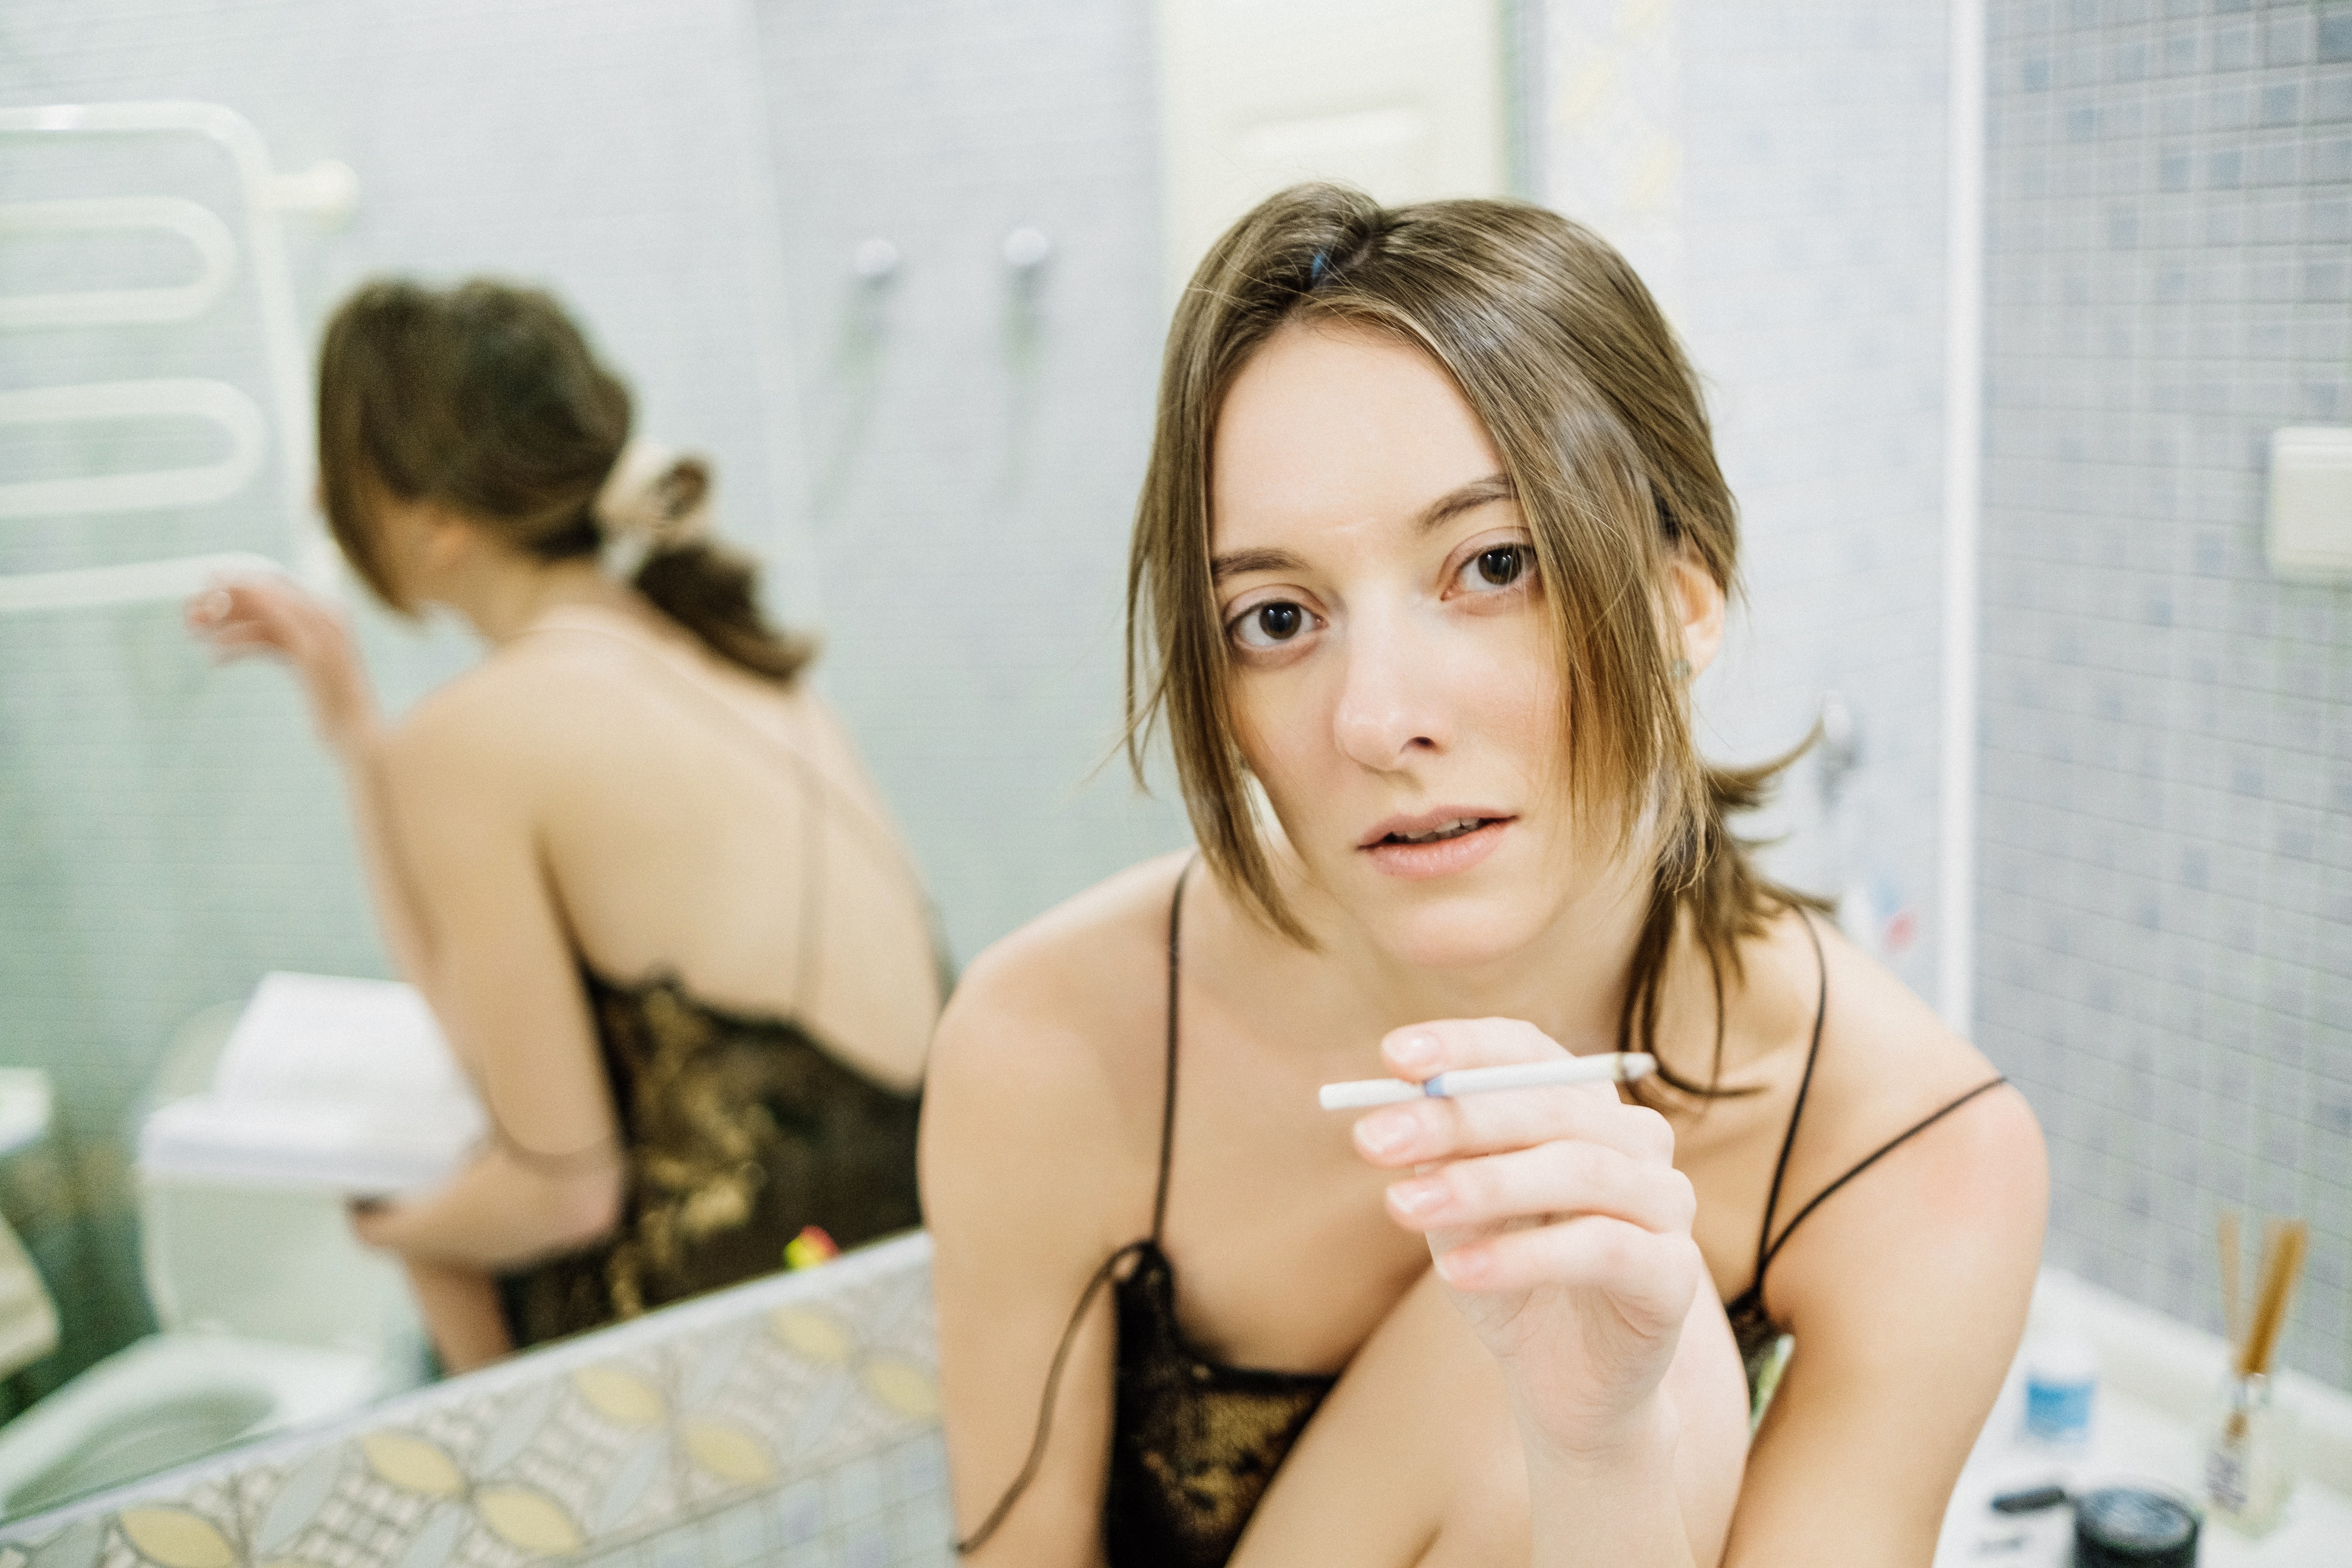
woman, joint, hand, shoulder, arm, eyebrow, furniture, muscle, eyelash, flash photography, comfort, gesture, finger, happy, thigh, black hair, table, tableware, fun, long hair, wrist, thumb, human leg, leisure, fashion design, chair, blond, chest, necklace, event, sitting, brown hair, jewellery, nail, lingerie, abdomen, portrait photography, room, fashion model, photo shoot, photography, undergarment